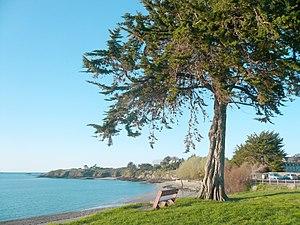
Beau cadre paisible au-dessus de la plage des Haas à Saint-Jacut-de-la-Mer (22).
Saint-Jacut-de-la-Mer [sɛ̃ʒakydlamɛʁ] est une commune française située dans le département des Côtes-d'Armor en région Bretagne.